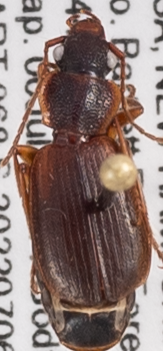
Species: Cymindis cribricollis
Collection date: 2022-07-06
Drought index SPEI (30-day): -1.376
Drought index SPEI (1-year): -0.692
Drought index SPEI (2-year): -1.28